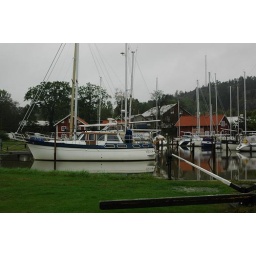
The red building on the left was our first accomodation in Sweden. It's in Soderkoping (pronounced Sodershoping).